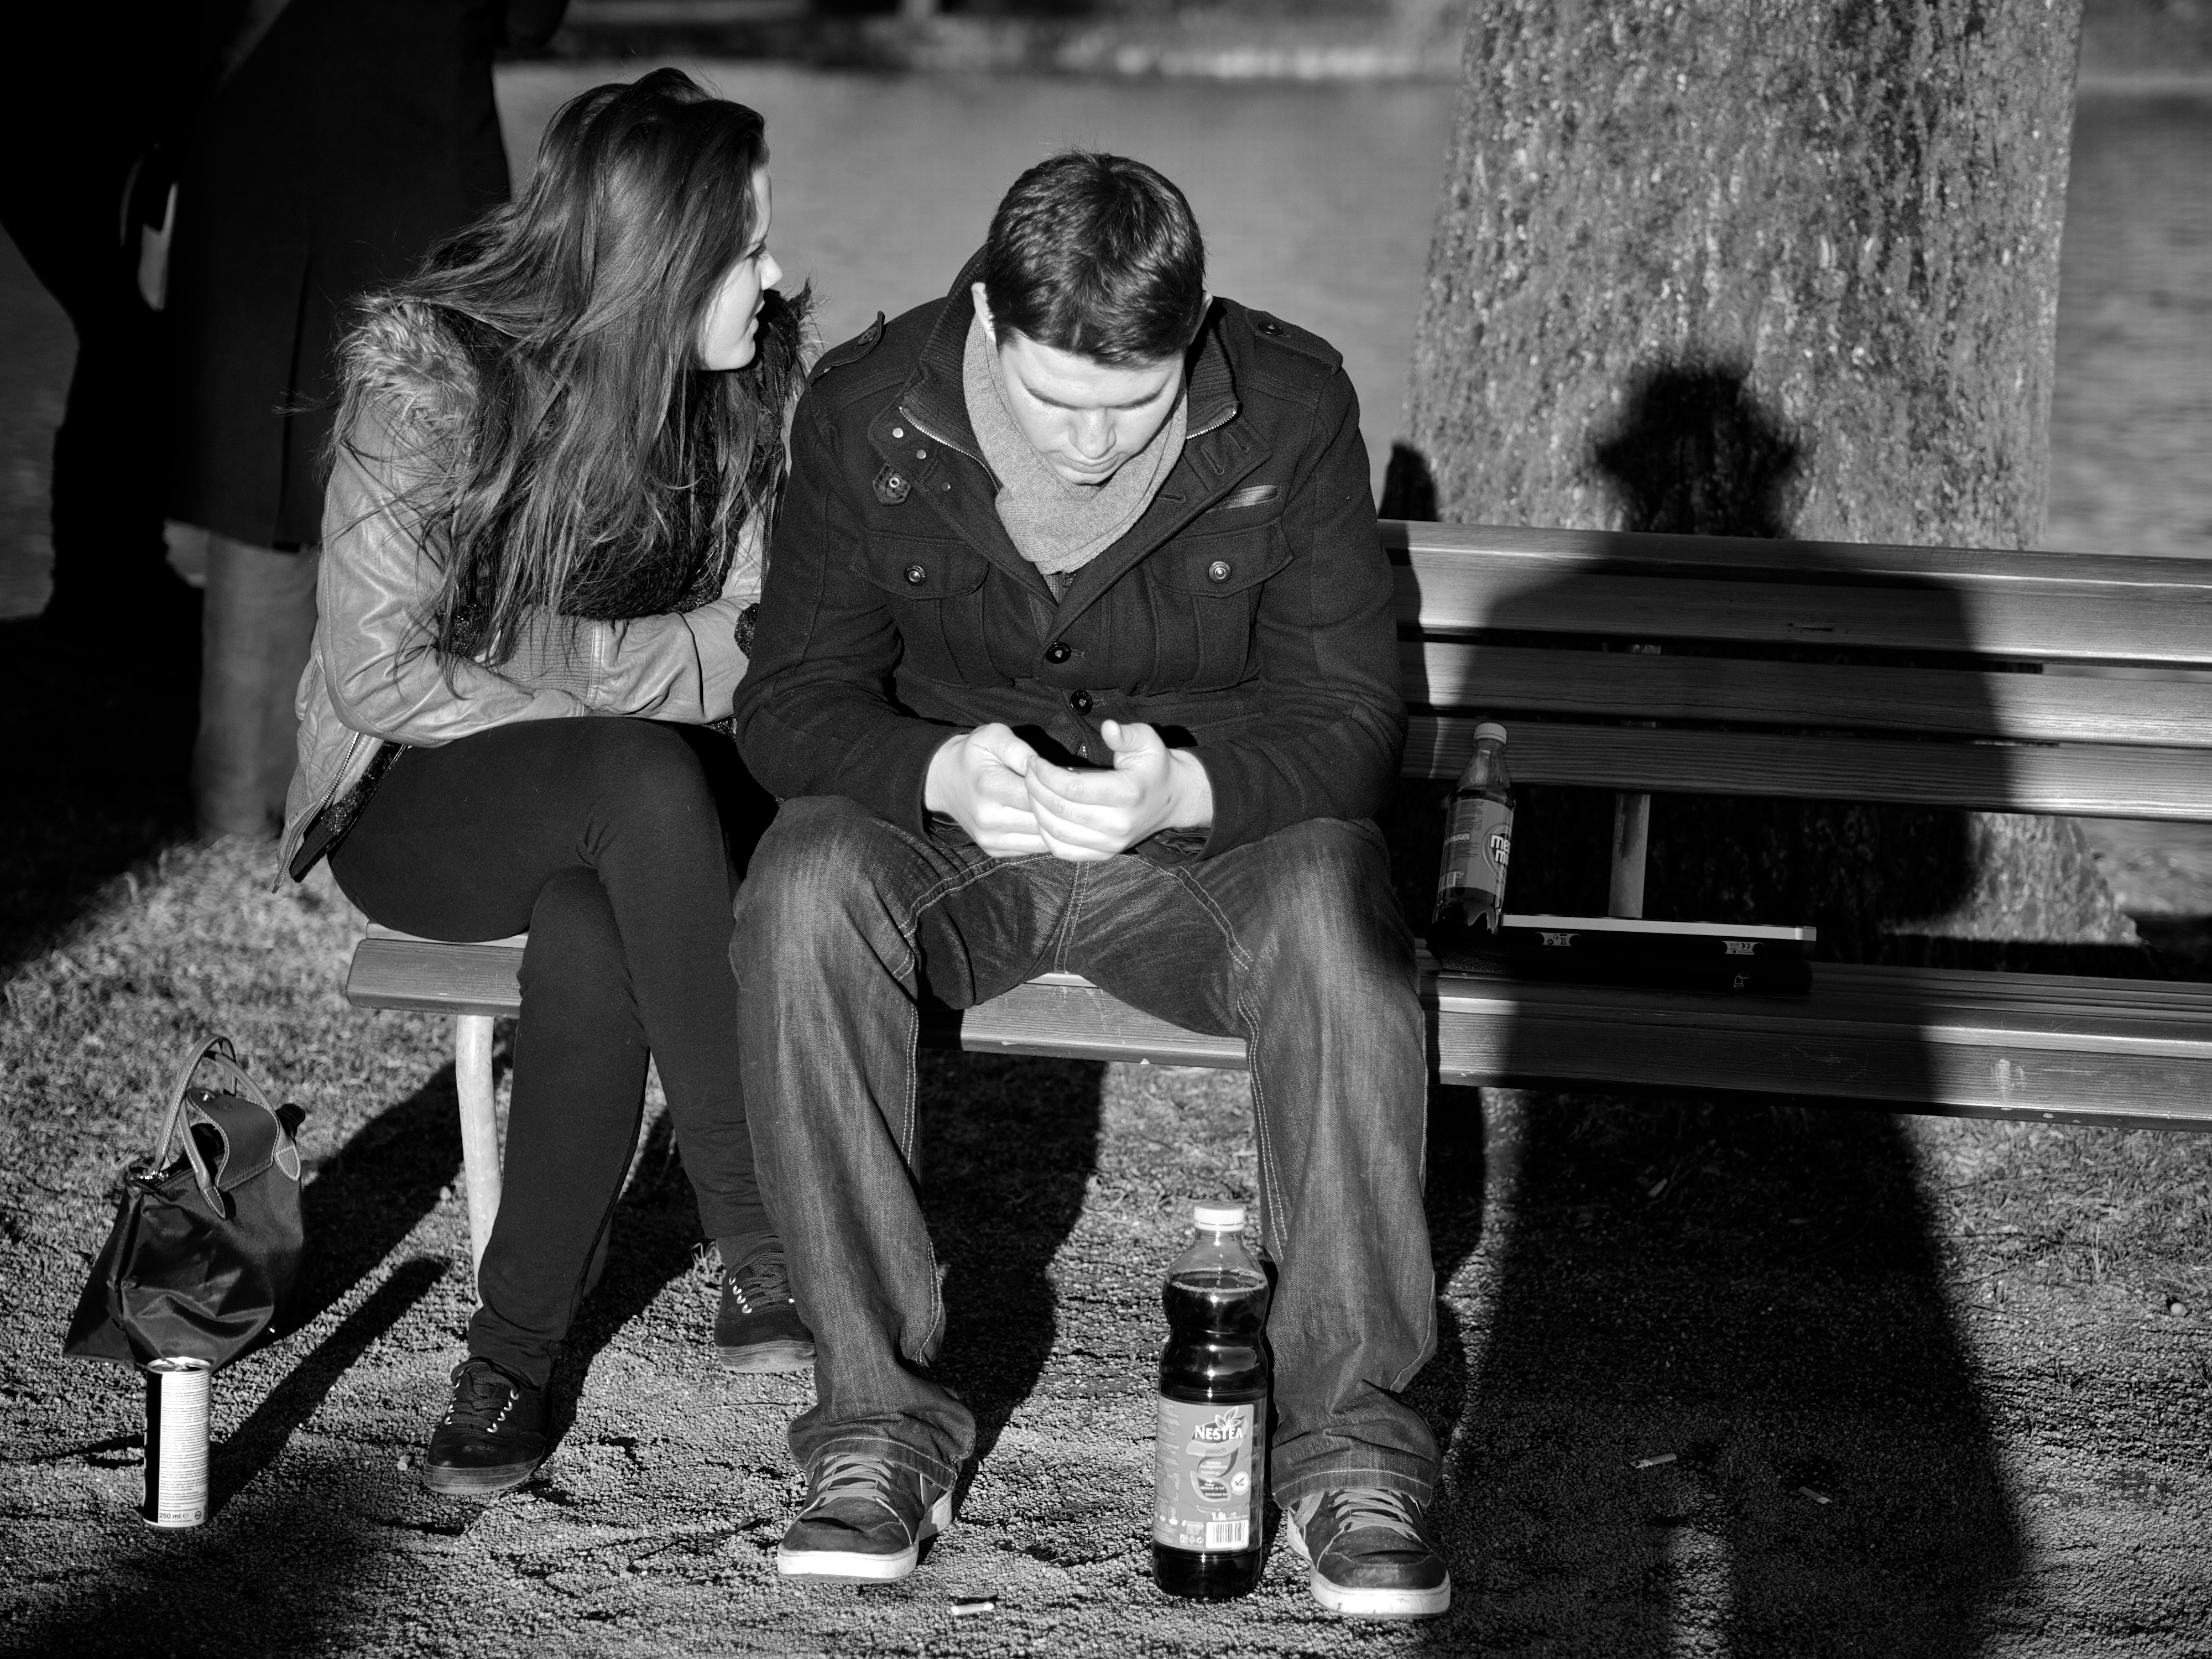
man, person, black and white, people, white, street, photography, ebook, sitting, training, black, monochrome, streetphotography, flickr, thomas, video, olympus, photograph, omd, fuji, leica, monochrom, leuthard, hcb, thomasleuthard, interaction, monochrome photography, film noir, human positions